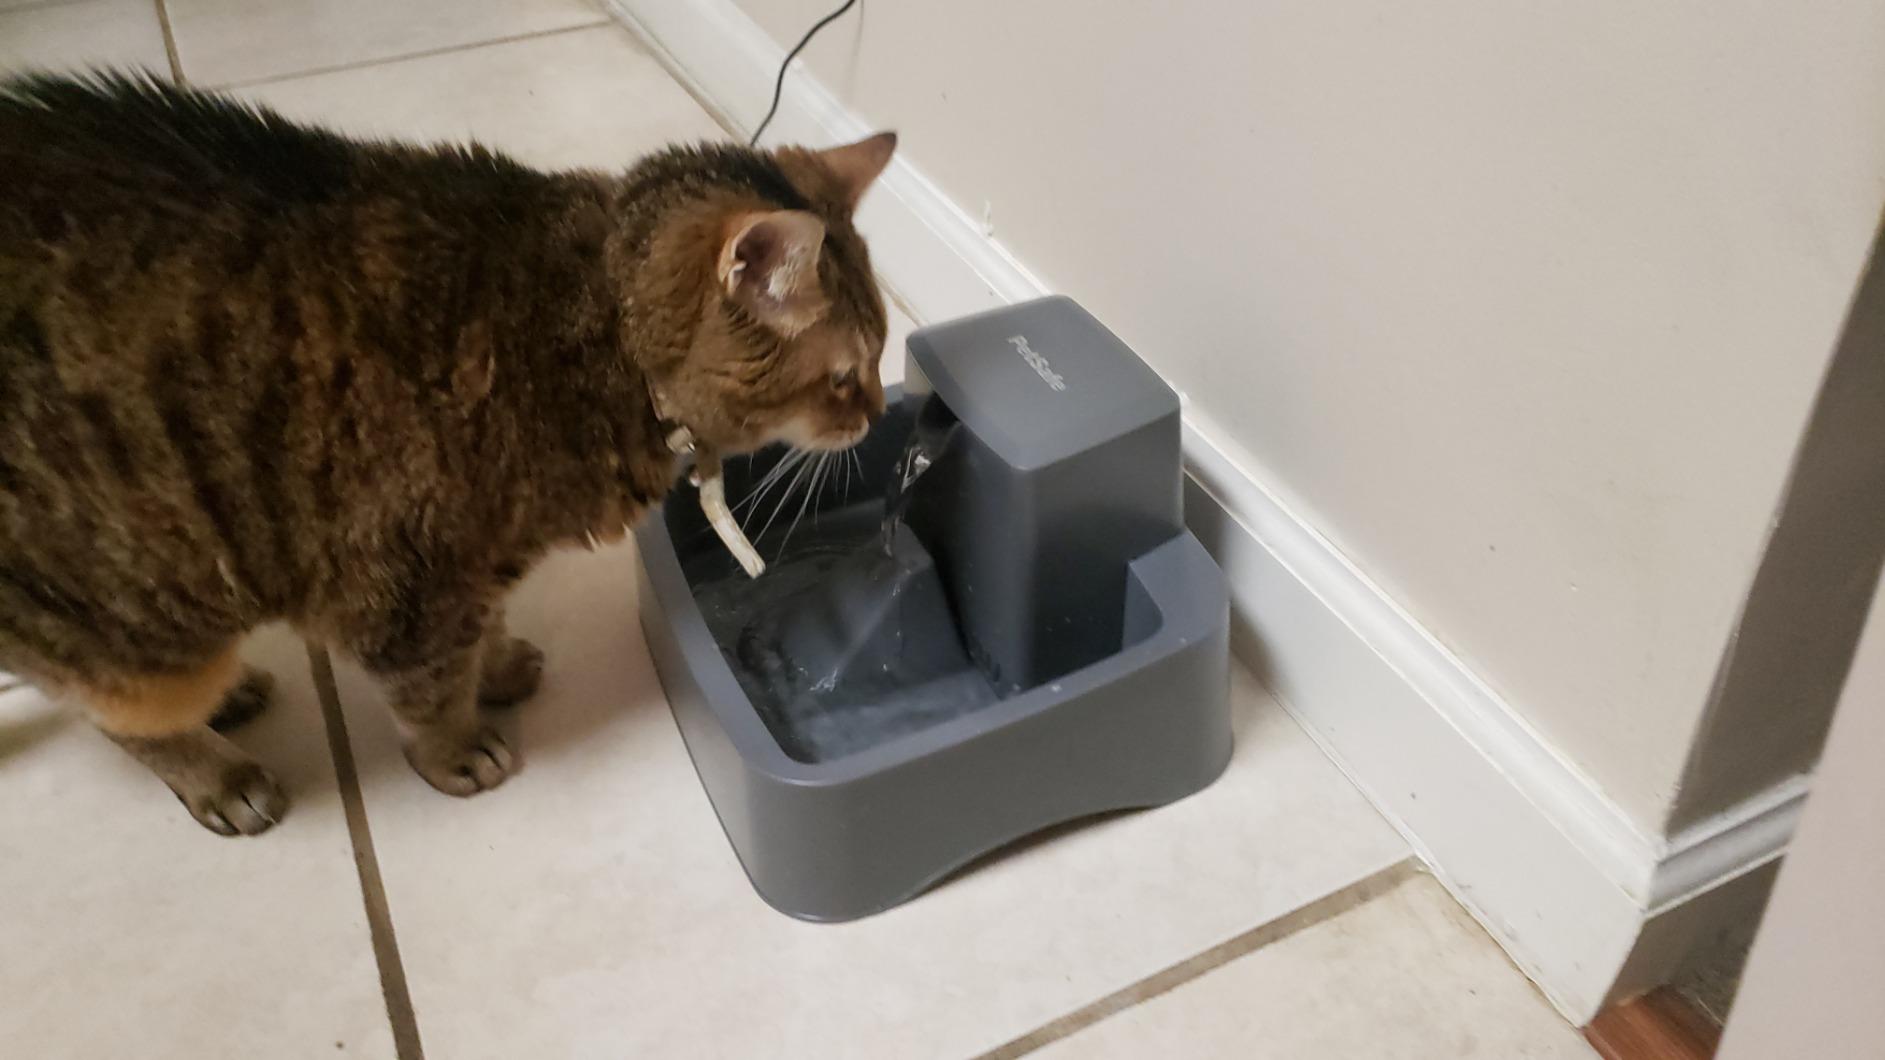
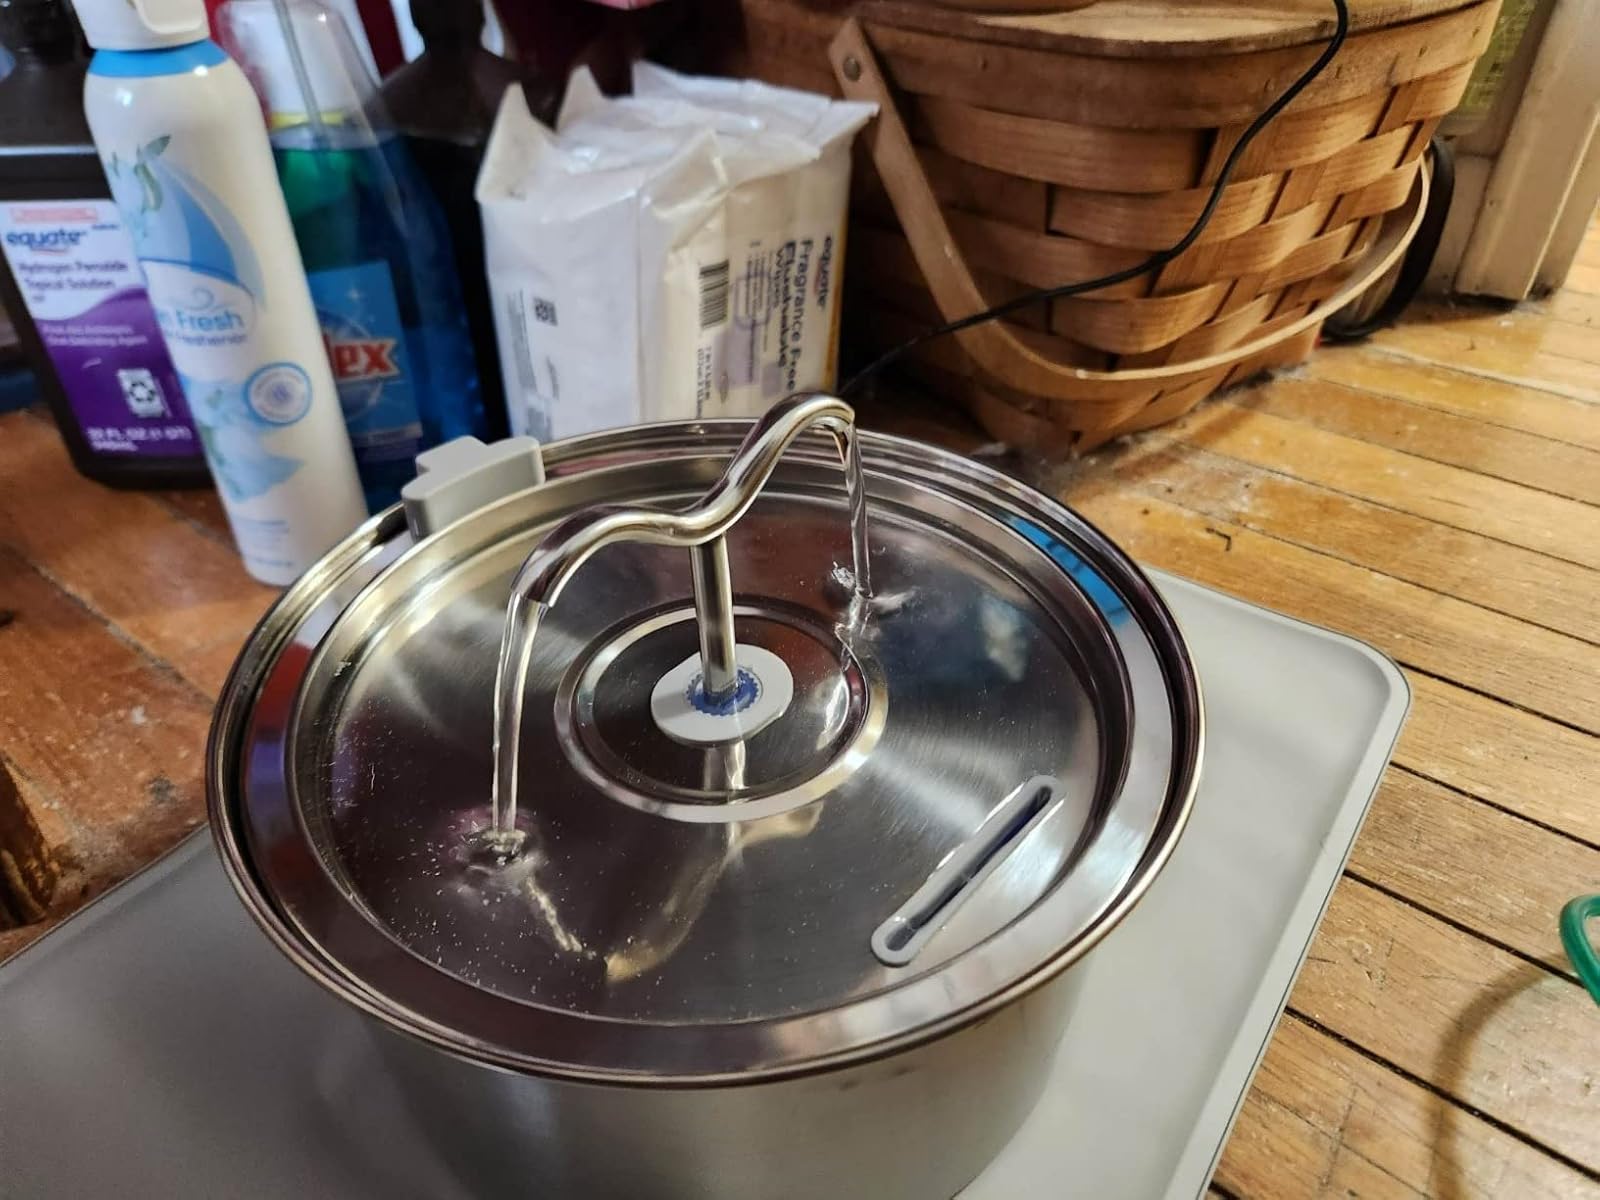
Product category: items_bowl
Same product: no